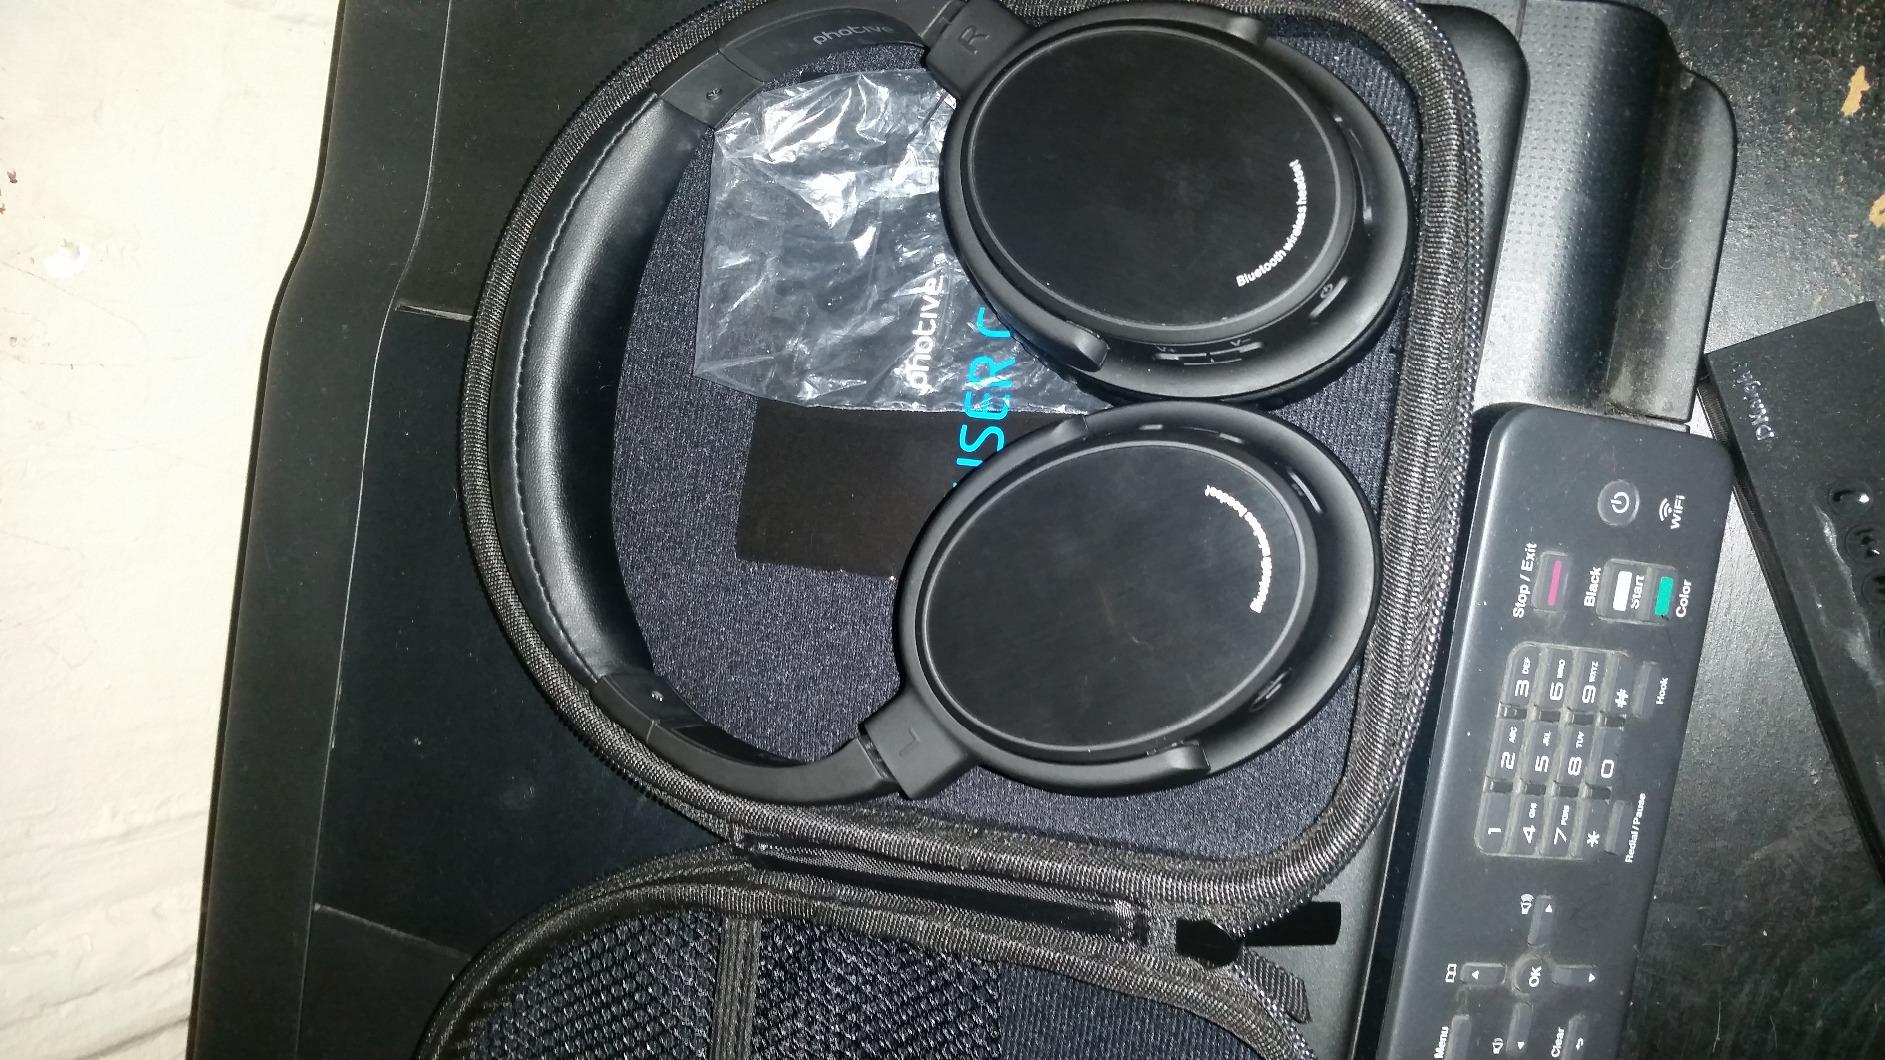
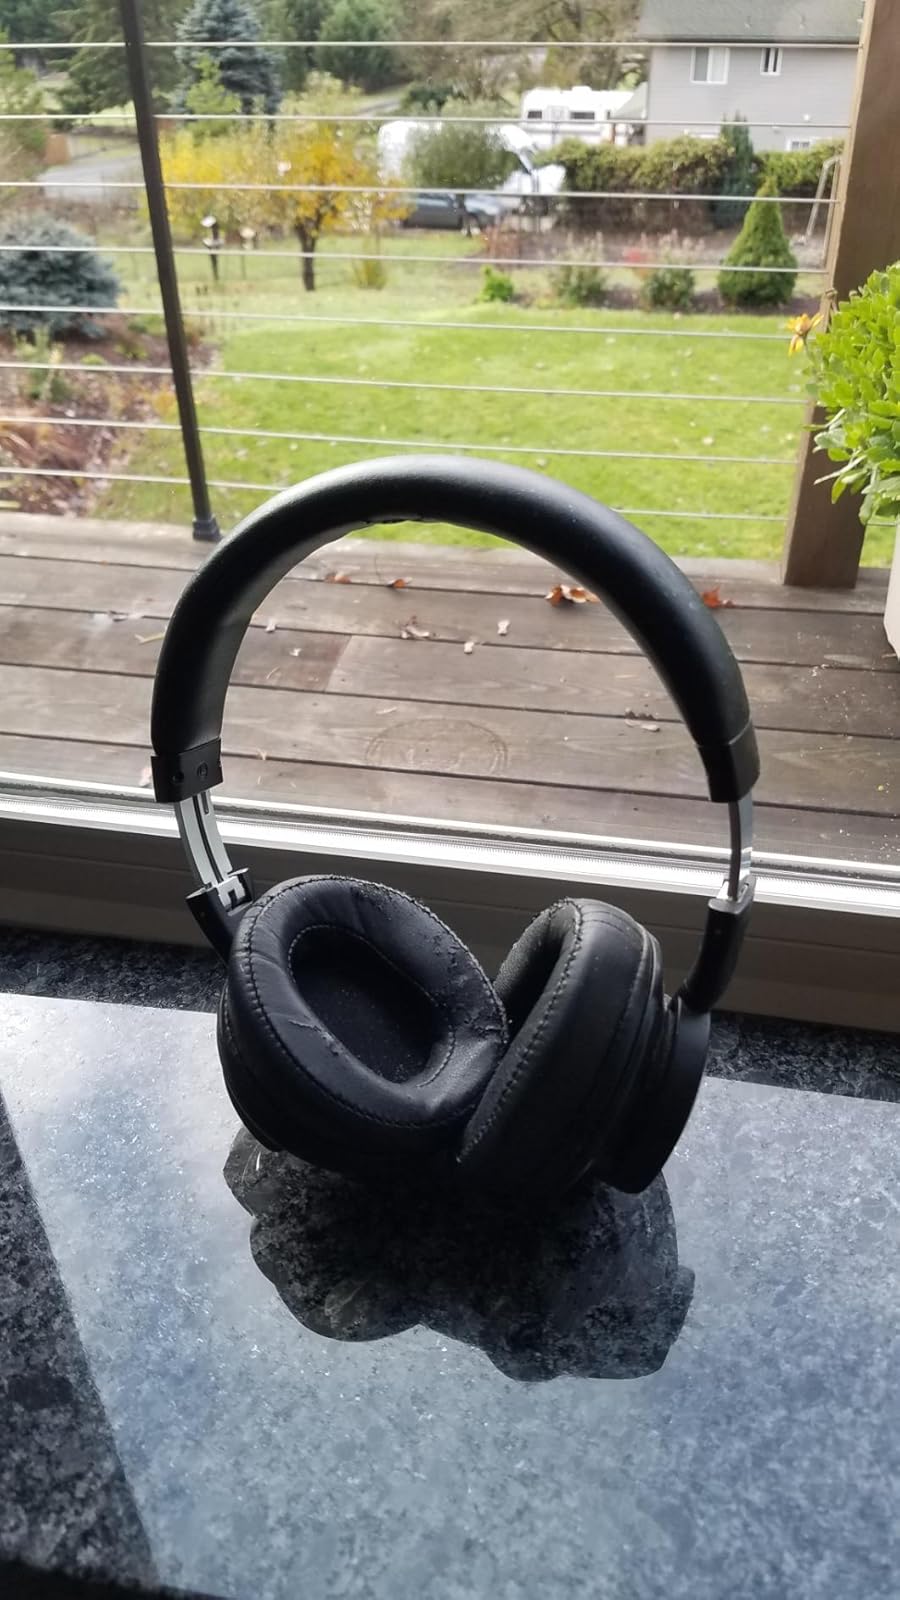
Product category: headphones
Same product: no